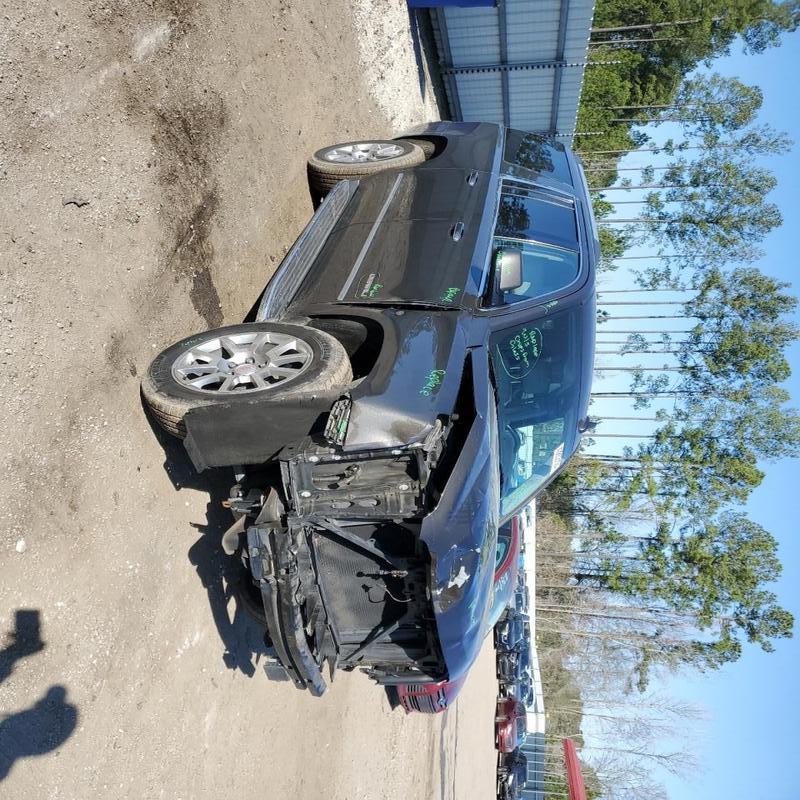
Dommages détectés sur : pare-choc avant, capot, aile avant droite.
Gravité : majeur